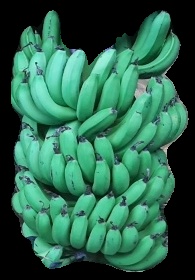
Variety: pachbale
Grade: grade1